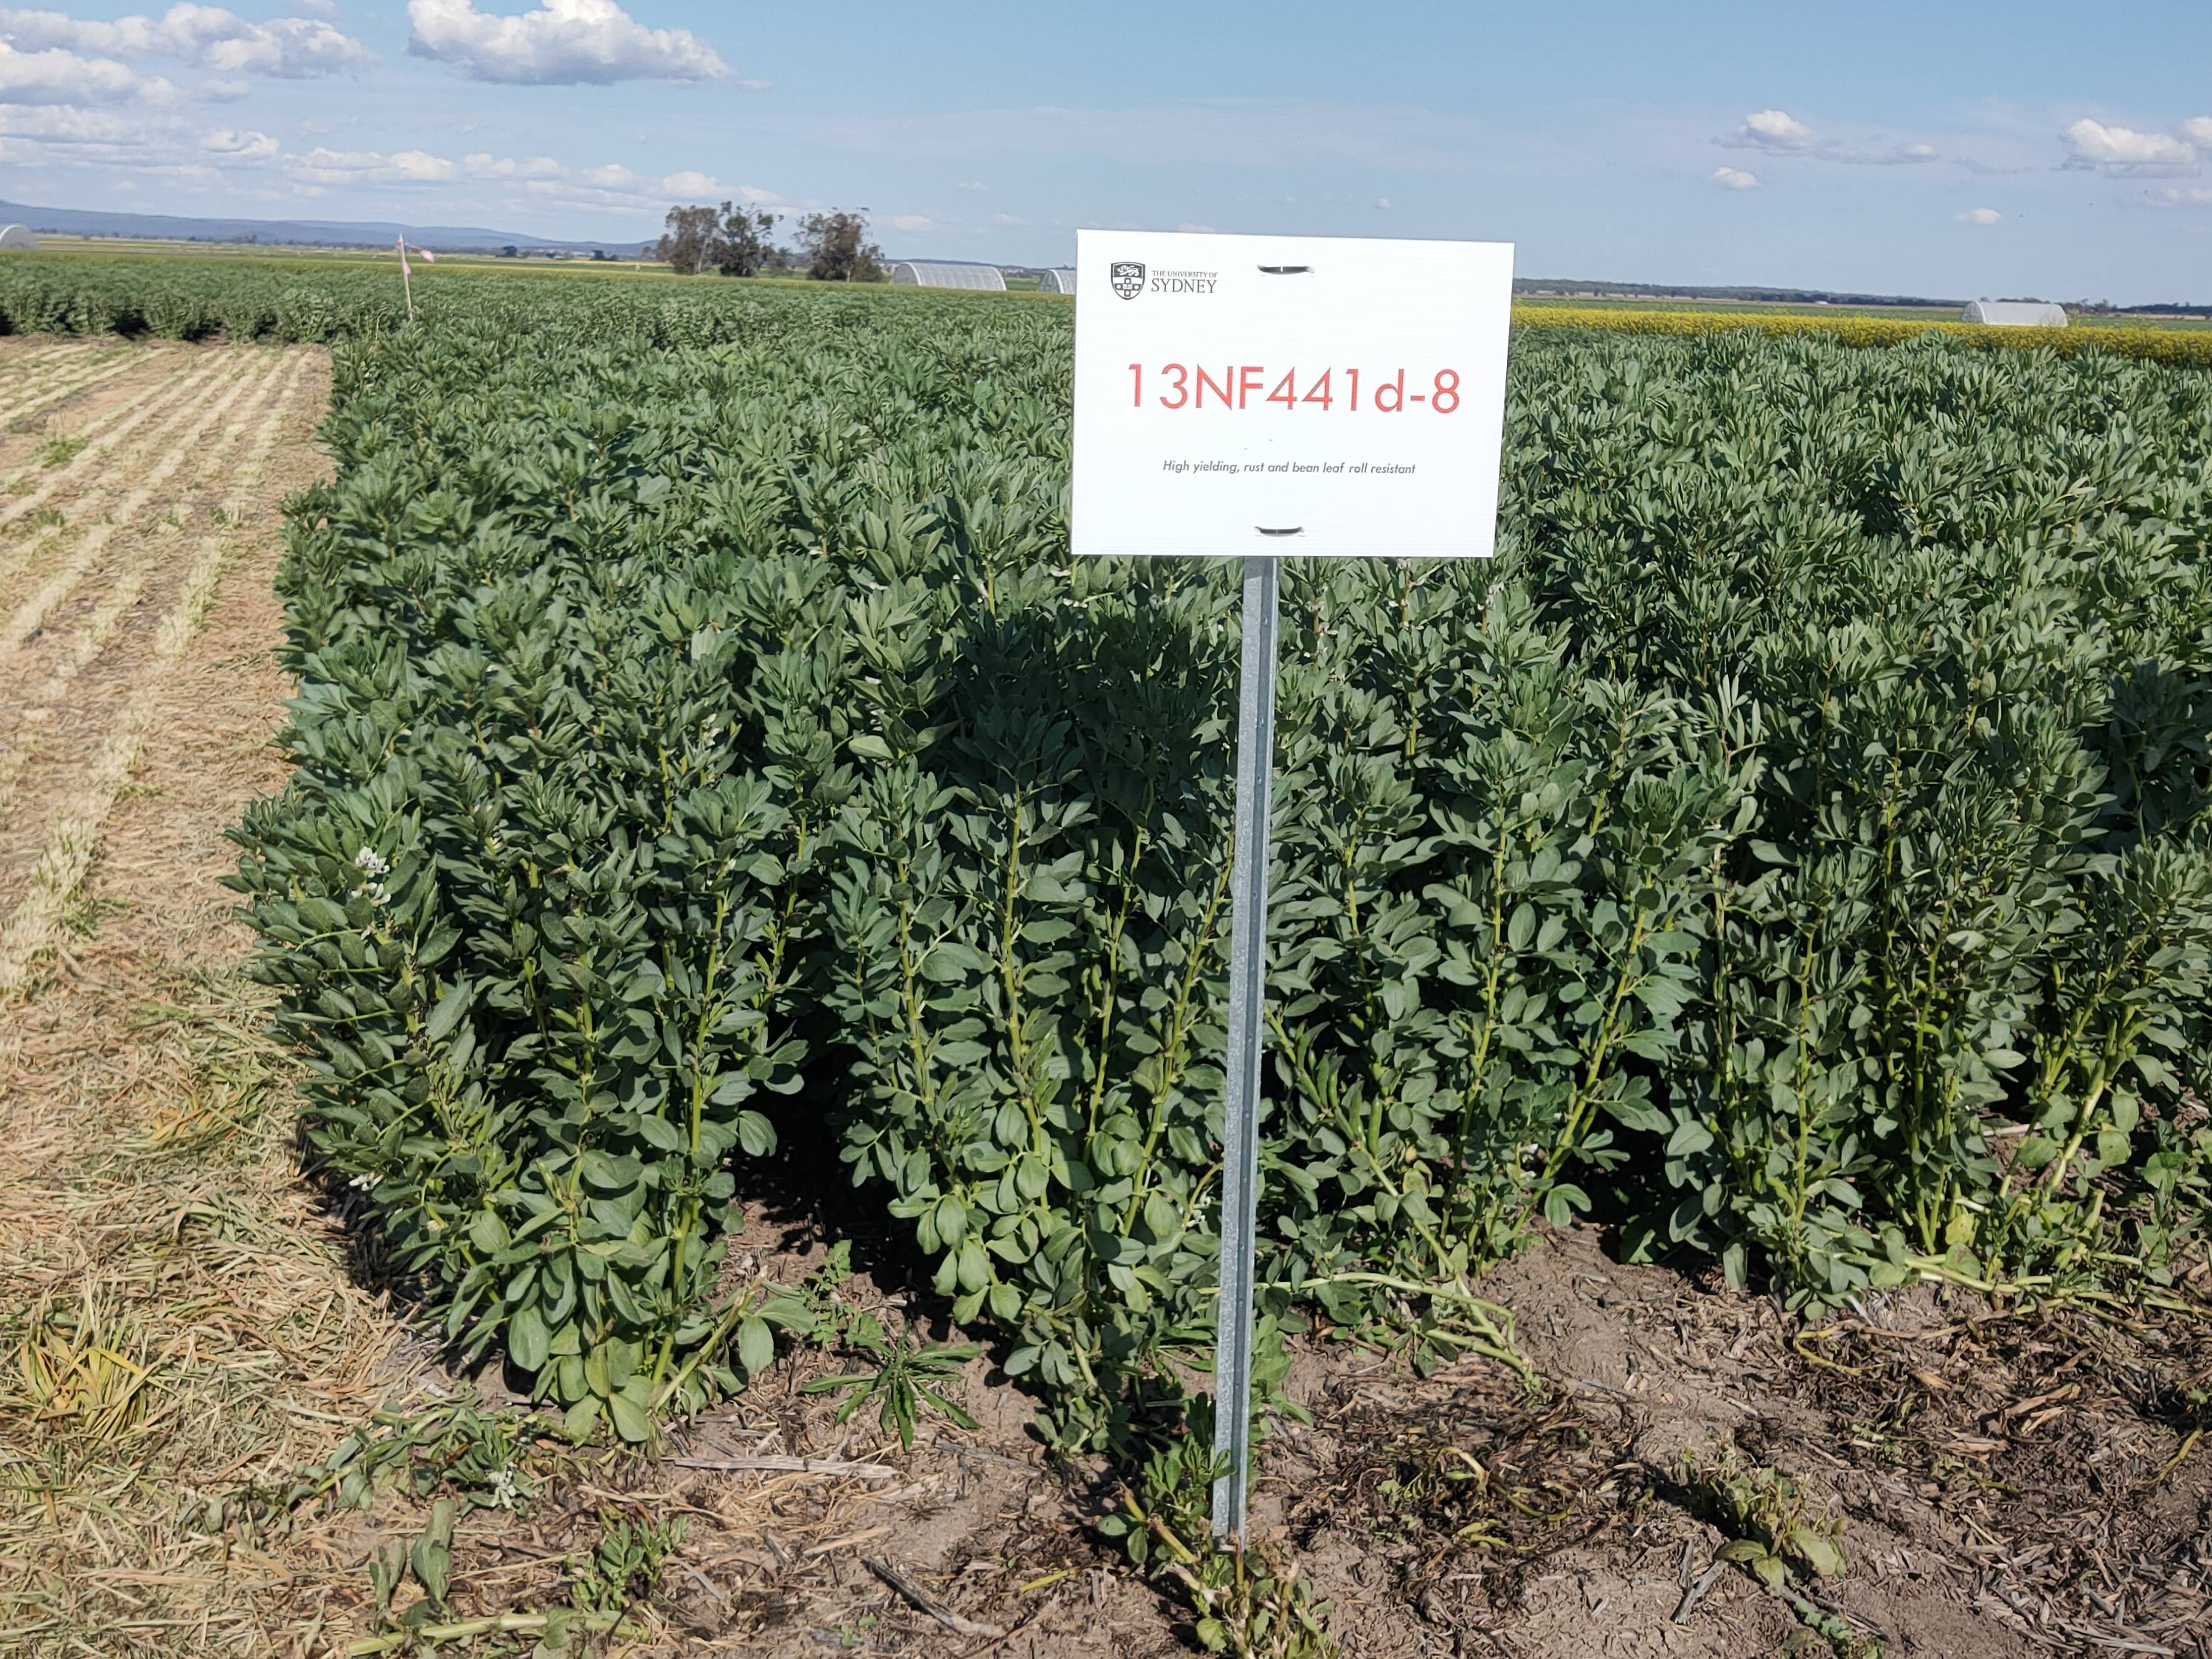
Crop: unknown
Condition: bean